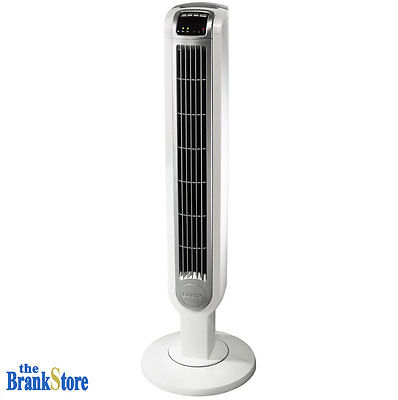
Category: fan